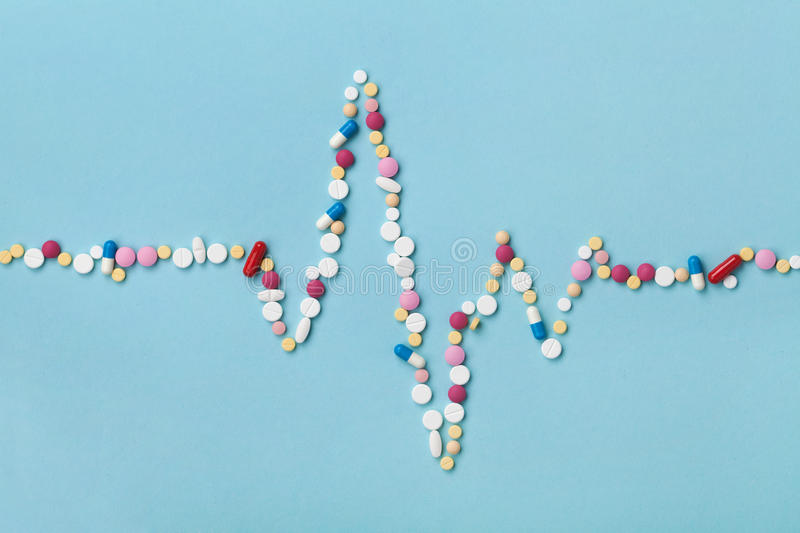
Label: plastic